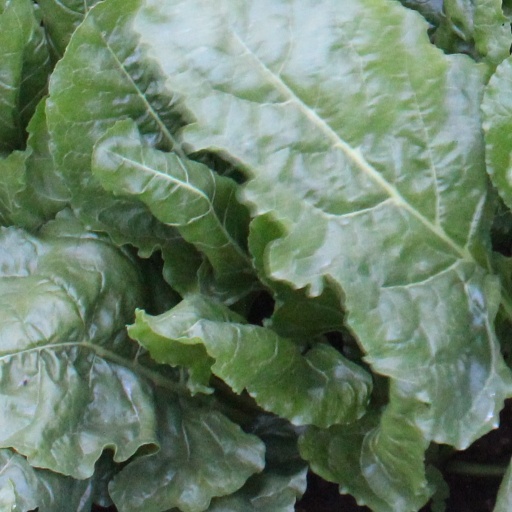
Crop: sugar beet